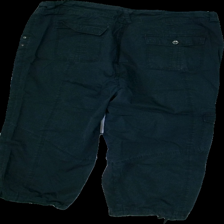
View: back
Type: Trousers
Category: Ladies
Brand: Not in the list
Colors: Black
Material: 100% Cotton
Cut: Regular, Cropped
Size: 46
Season: All
Price range: <50
Recommended usage: Recycle
Description: washed out